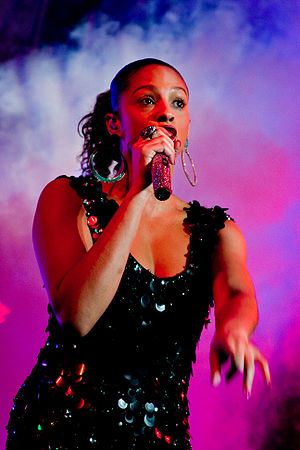
Alesha Dixon
Alesha Dixon, 2008
Alesha Dixon er en sangerinde fra Storbritannien. Hun vandt Strictly Come Dancing i 2007 og vendte tilbage til programmet som dommer i 2009. Hun forlod programmet efter 2011 sæsonen for at blive dommer i Britain's Got Talent, hvor hun erstattede Michael McIntyre.